Dundas County Militia

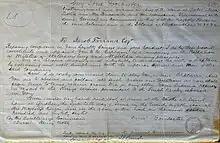
Copy of the 1788 militia commission of Capt. Jacob Farrand

The Spanish Armament of 1793 caused fear throughout the British colonies, and many militias were raised in the Canadas in case of the outbreak of war. Colonel Duncan commanded the Dundas Militia and many men joined the part-time force. War was averted, however, and the militias were not used in any military capacity, but it showed the importance of the volunteer militias to the defence of Upper Canada.